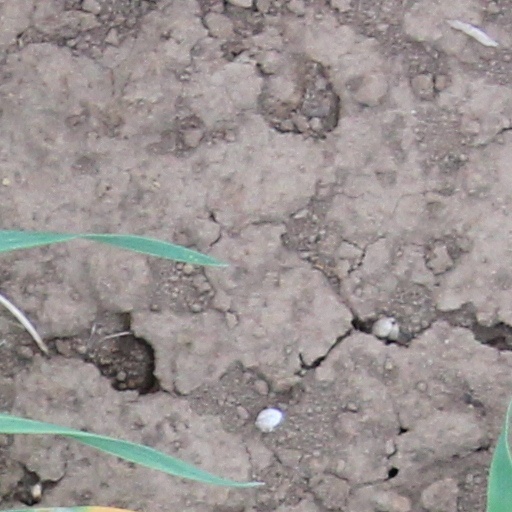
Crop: wheat